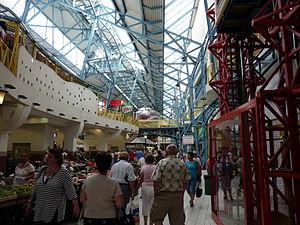
Les Halles Lehel sont un marché couvert situé dans le quartier d'Angyalföld du 13ᵉ arrondissement de Budapest, sur Lehel tér à proximité de l'Église paroissiale Sainte-Marguerite de la maison Árpád. Elles ont remplacé le marché de plein air qui se tenait auparavant sur la place.